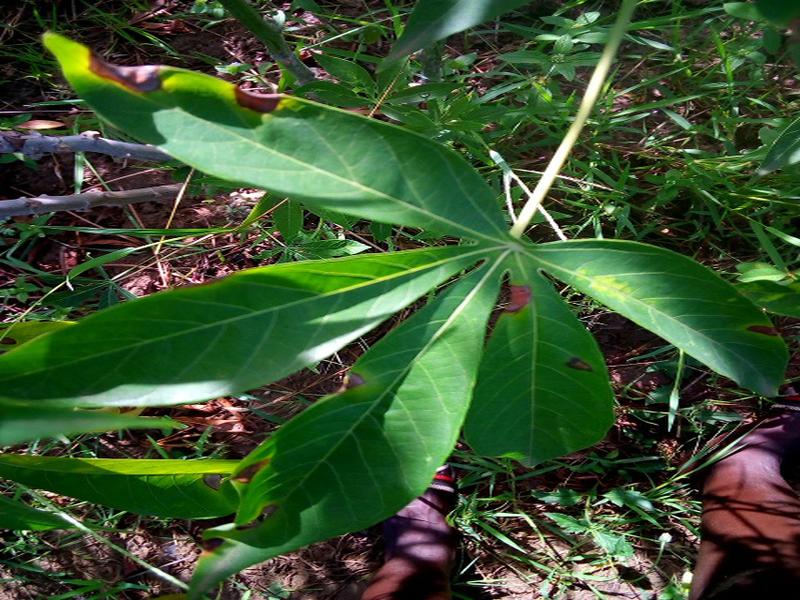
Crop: cassava
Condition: bacterial_blight